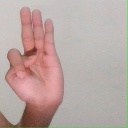
अक्षर: भ